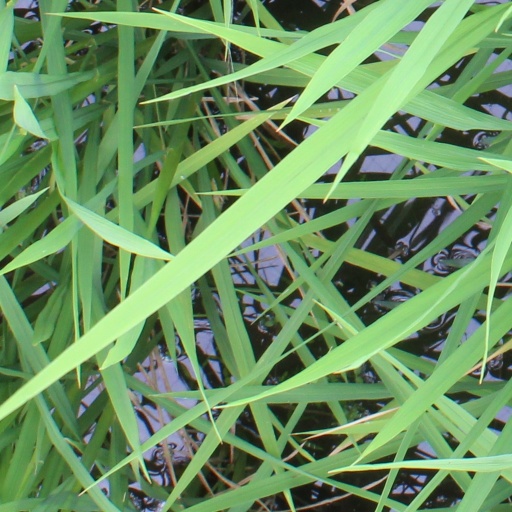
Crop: rice